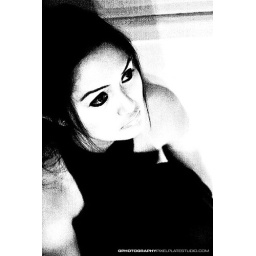
Pixelated, grainy, over, black and white. Its nice to walk the road less travelled by sometimes.